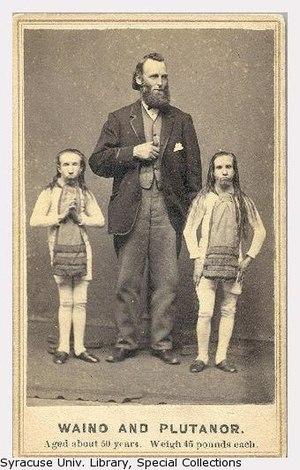
Un freak show est l'exposition d'êtres humains comportant des aspects physiques sortant de l'ordinaire, tels une taille très faible ou très grande, une souplesse exceptionnelle, l'intersexuation ou n'importe quel autre trait qui portent à choquer le spectateur.